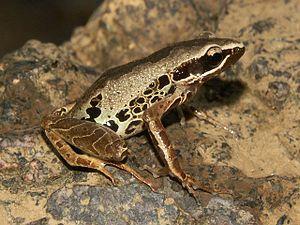
Cardioglossa leucomystax est une espèce d'amphibiens de la famille des Arthroleptidae.